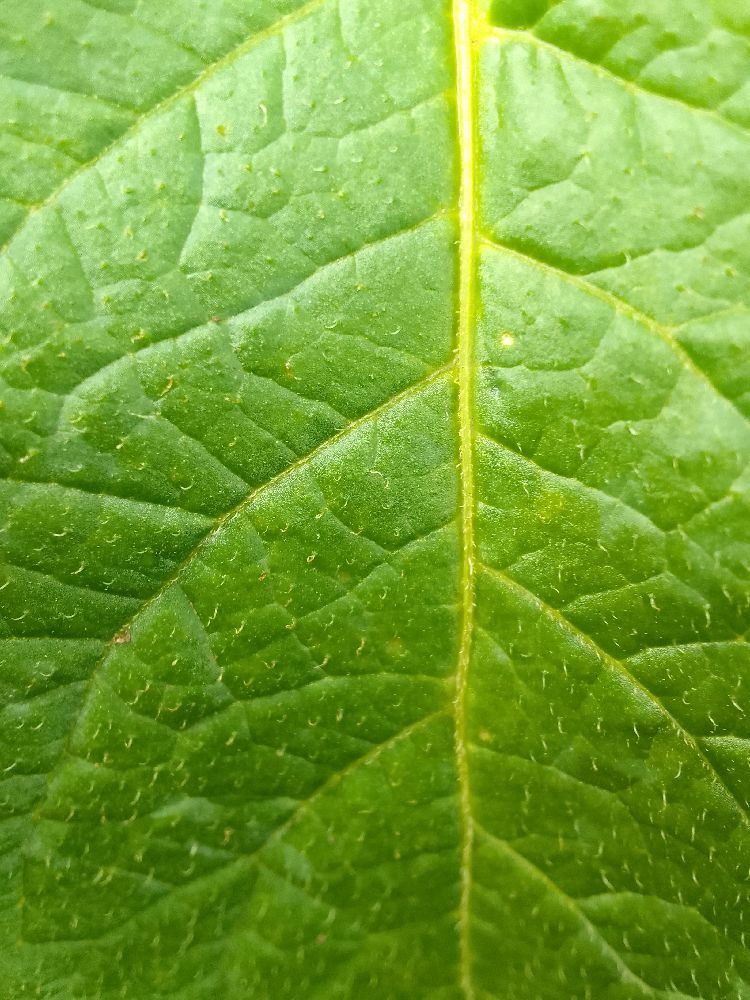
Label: Healthy